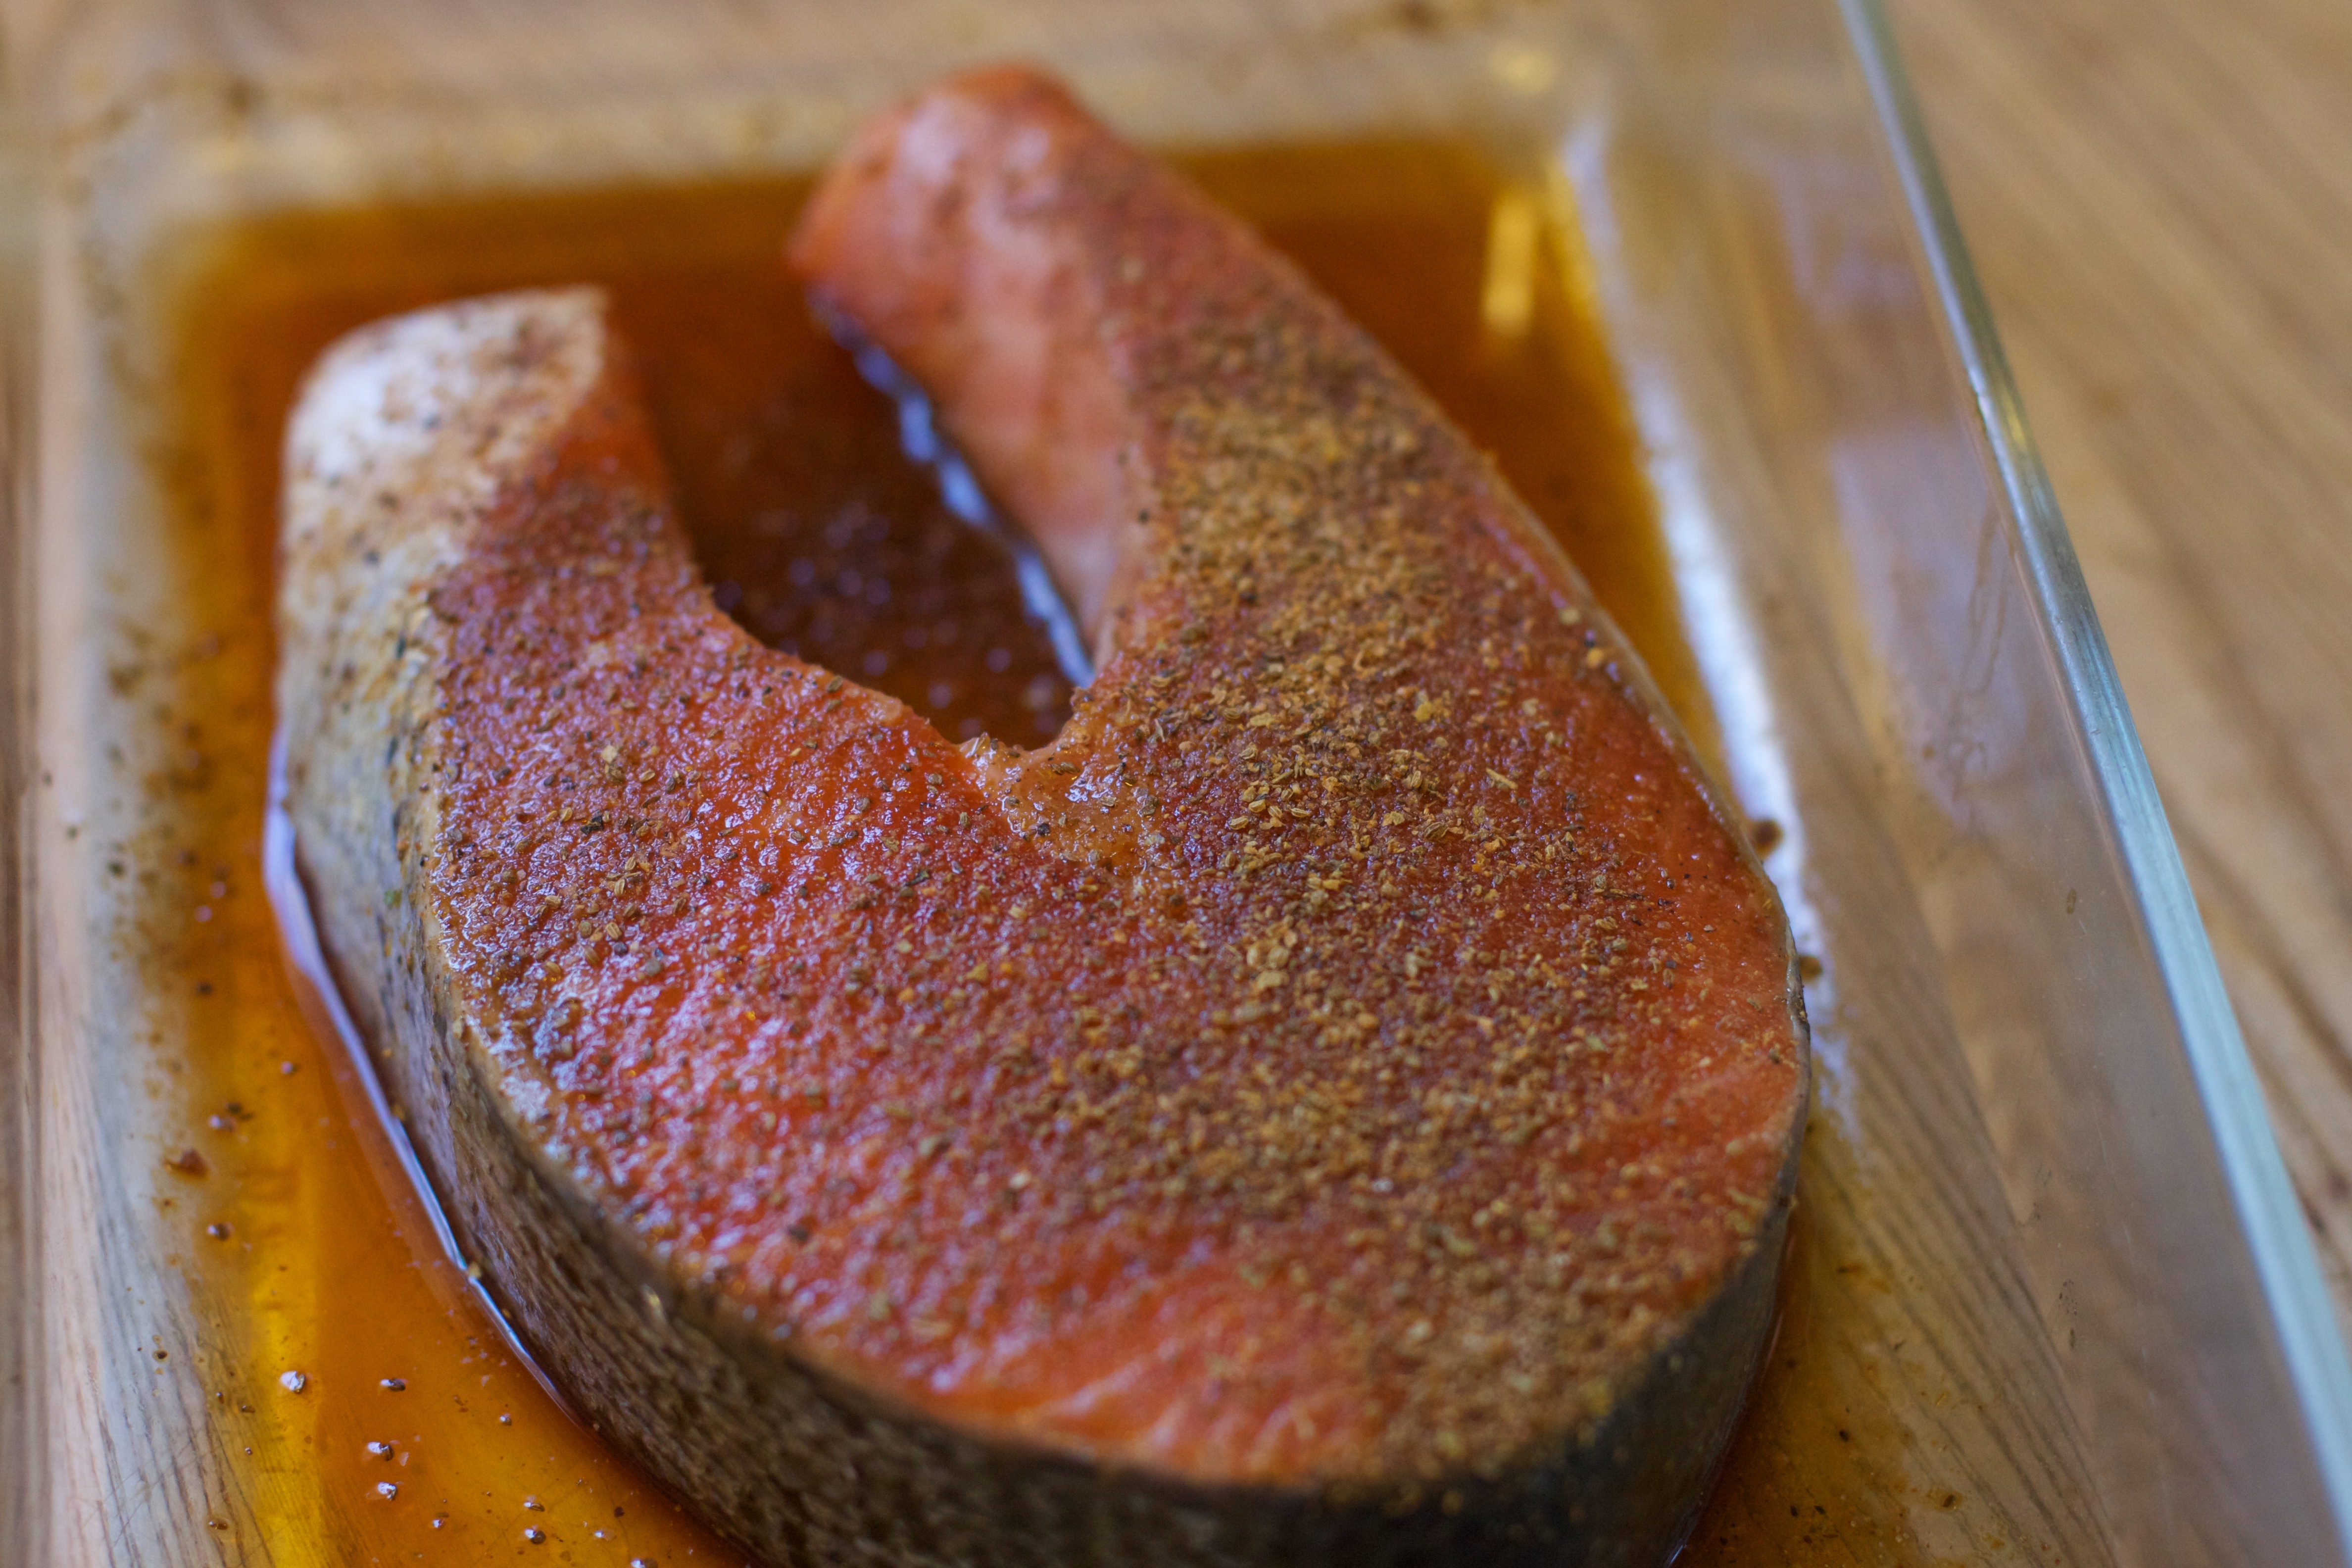
dish, food, produce, breakfast, baking, dessert, baked goods